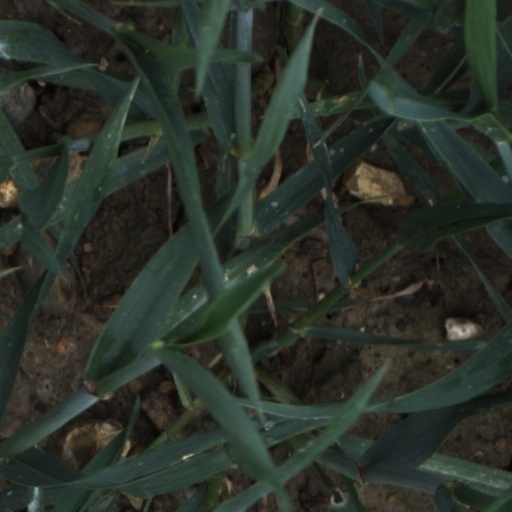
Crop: wheat